Question: What are the horses grazing on?
Tambaya: Akan me dokunan suke kiwo?
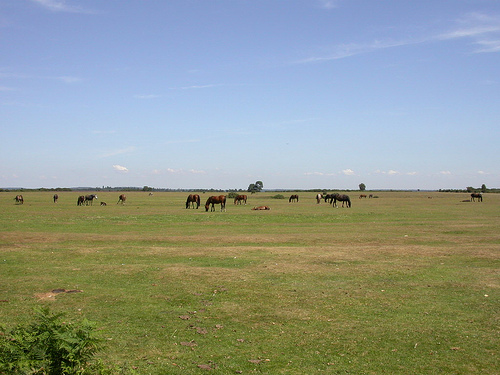
Answer: Grass.
Amsa: Ciyawa.